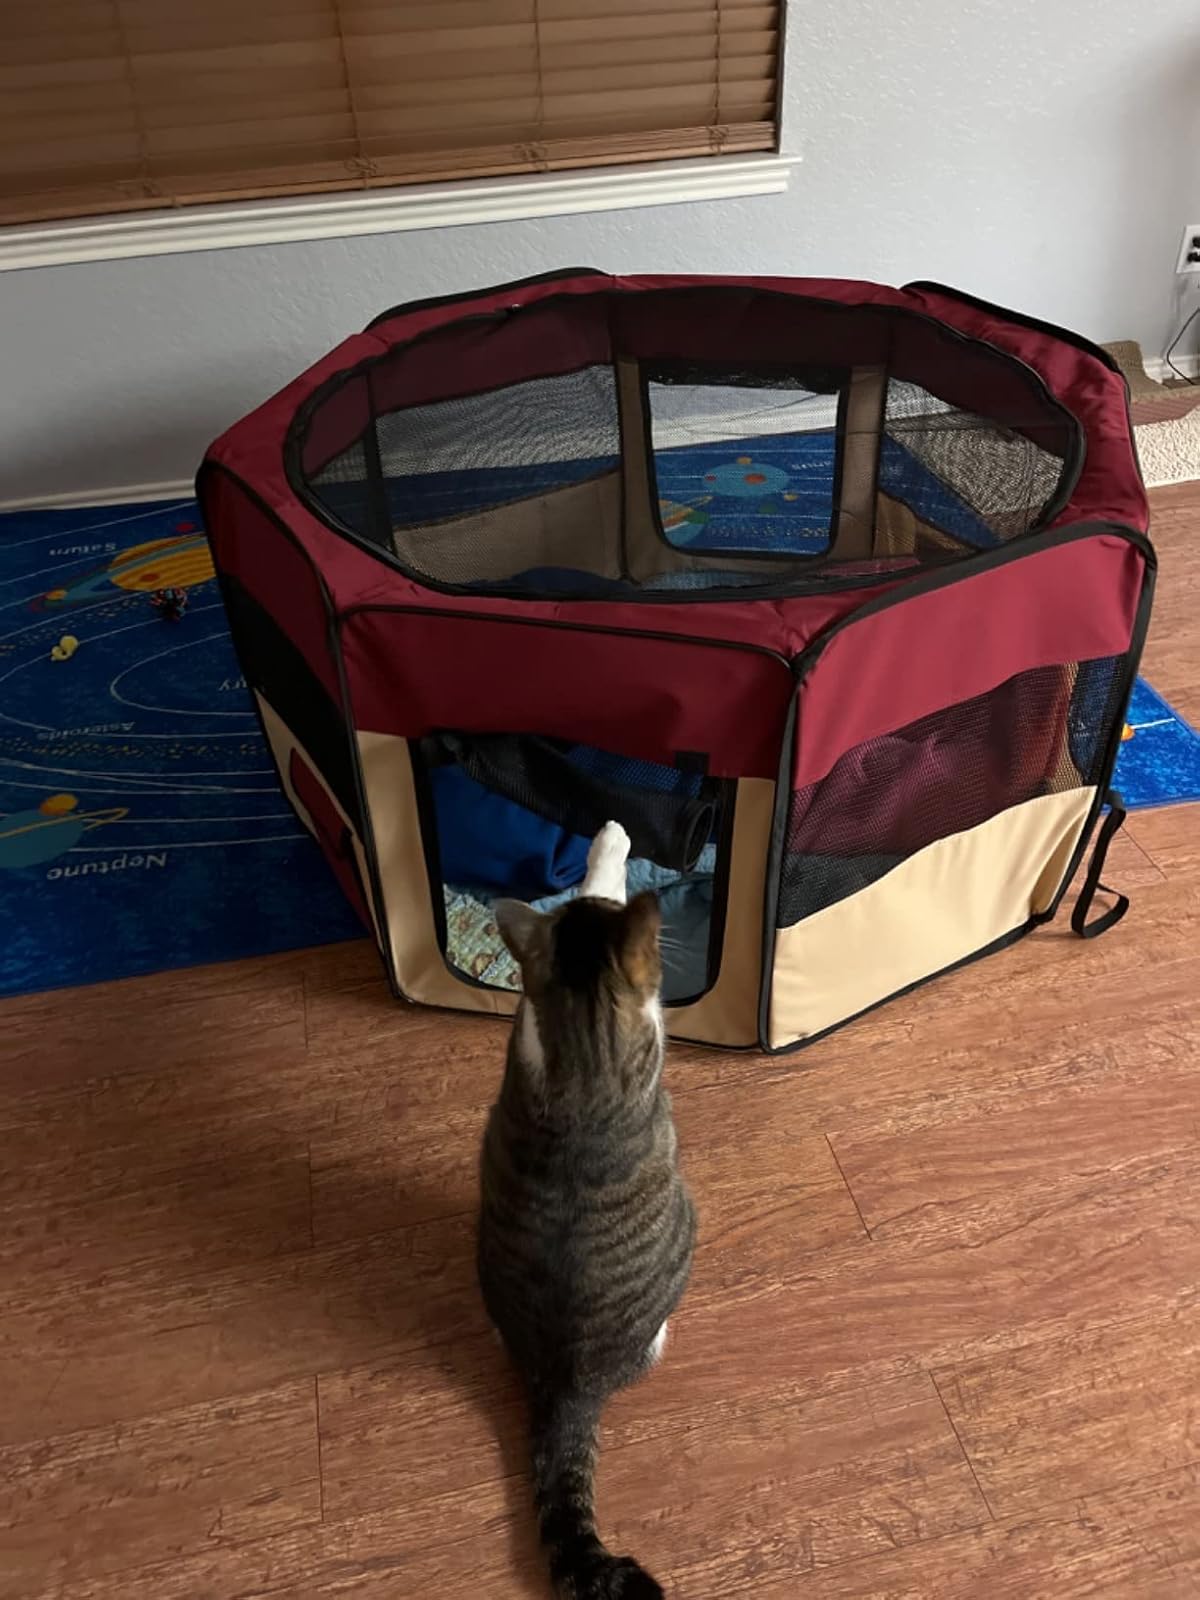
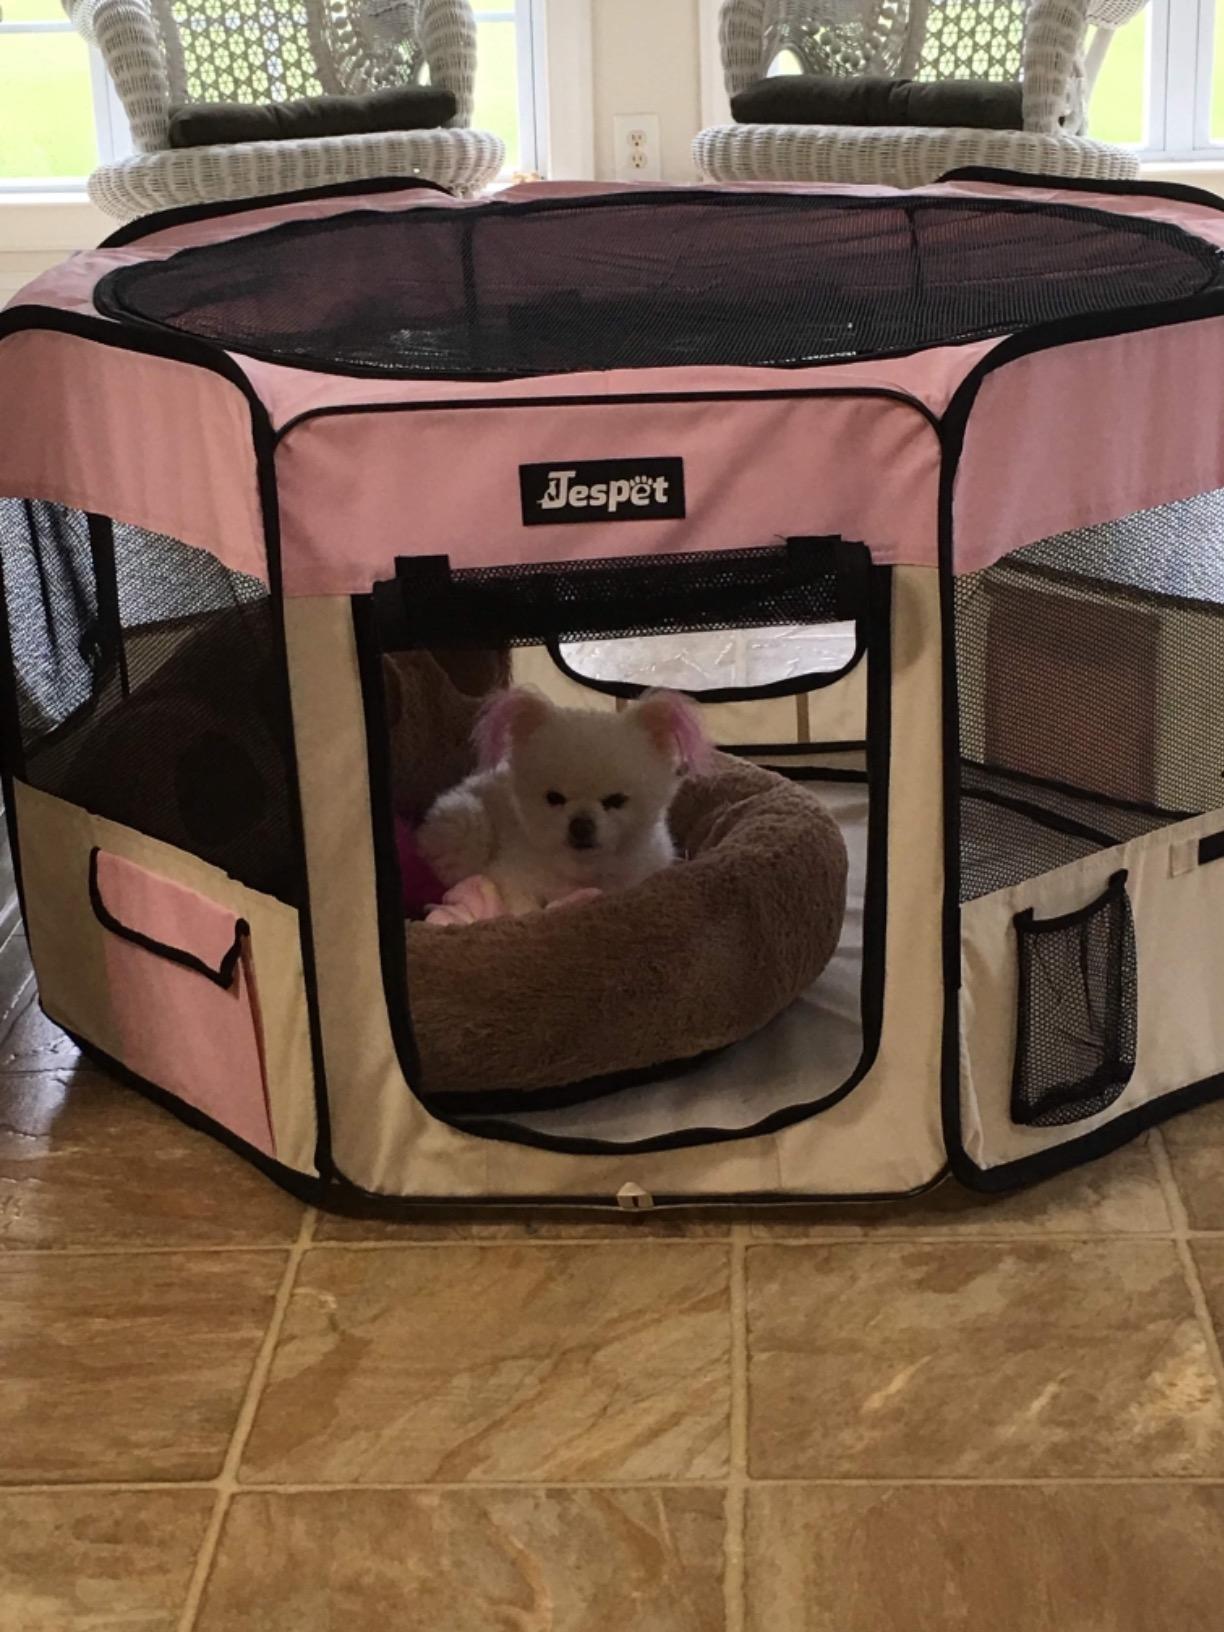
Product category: items_kennel
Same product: no